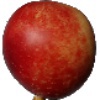
Label: Nectarine 1